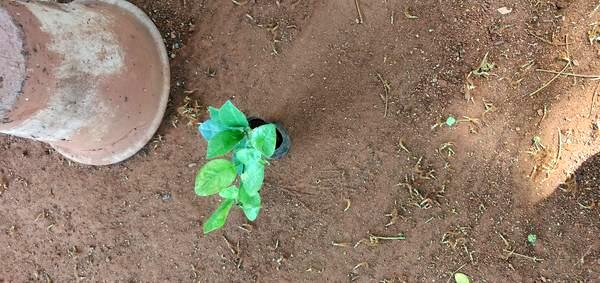
Plant: Lemon